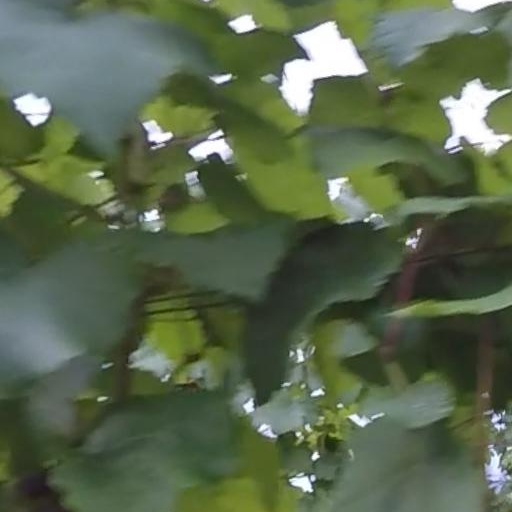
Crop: grape